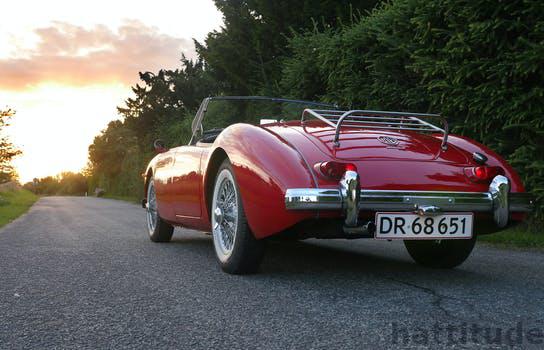
Label: Watermark